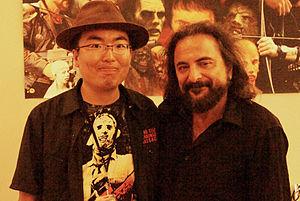
Tom Savini est un acteur, réalisateur, maquilleur et auteur d'effets spéciaux américain né le 3 novembre 1946 à Pittsburgh. Il a beaucoup travaillé avec George Romero.